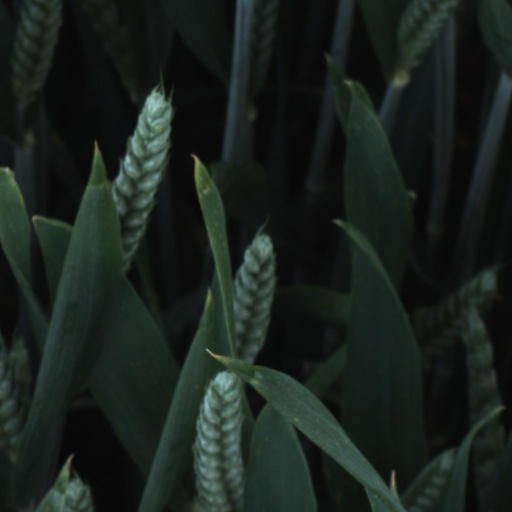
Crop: wheat